SEAT 1200 Sport

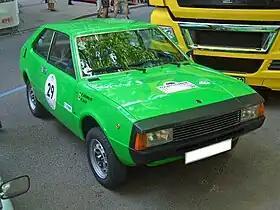
SEAT 1200 Sport

The SEAT 1200 Sport is a two-door, four-seater coupé developed by the Spanish car maker SEAT. First presented in December 1975, and sold commercially from February 1976 to September 1979, it was the first car developed entirely in the company's newly opened Martorell Technical Centre. Its initial version was powered by the bigger 1,197 cc engine of (developed for the SEAT 124), transversely mounted and canted forward by 16°, giving the little 2+2 a top speed of via its four-speed gearbox transmission. Despite its sporting aspirations, its power output was limited by a relatively low compression ratio, reflecting the fuel octane levels available in its home market.